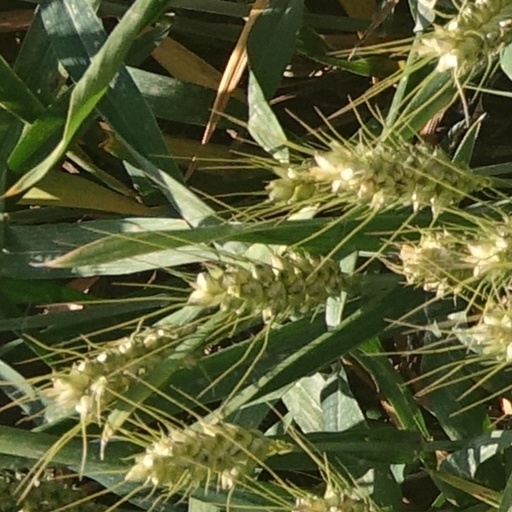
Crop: wheat